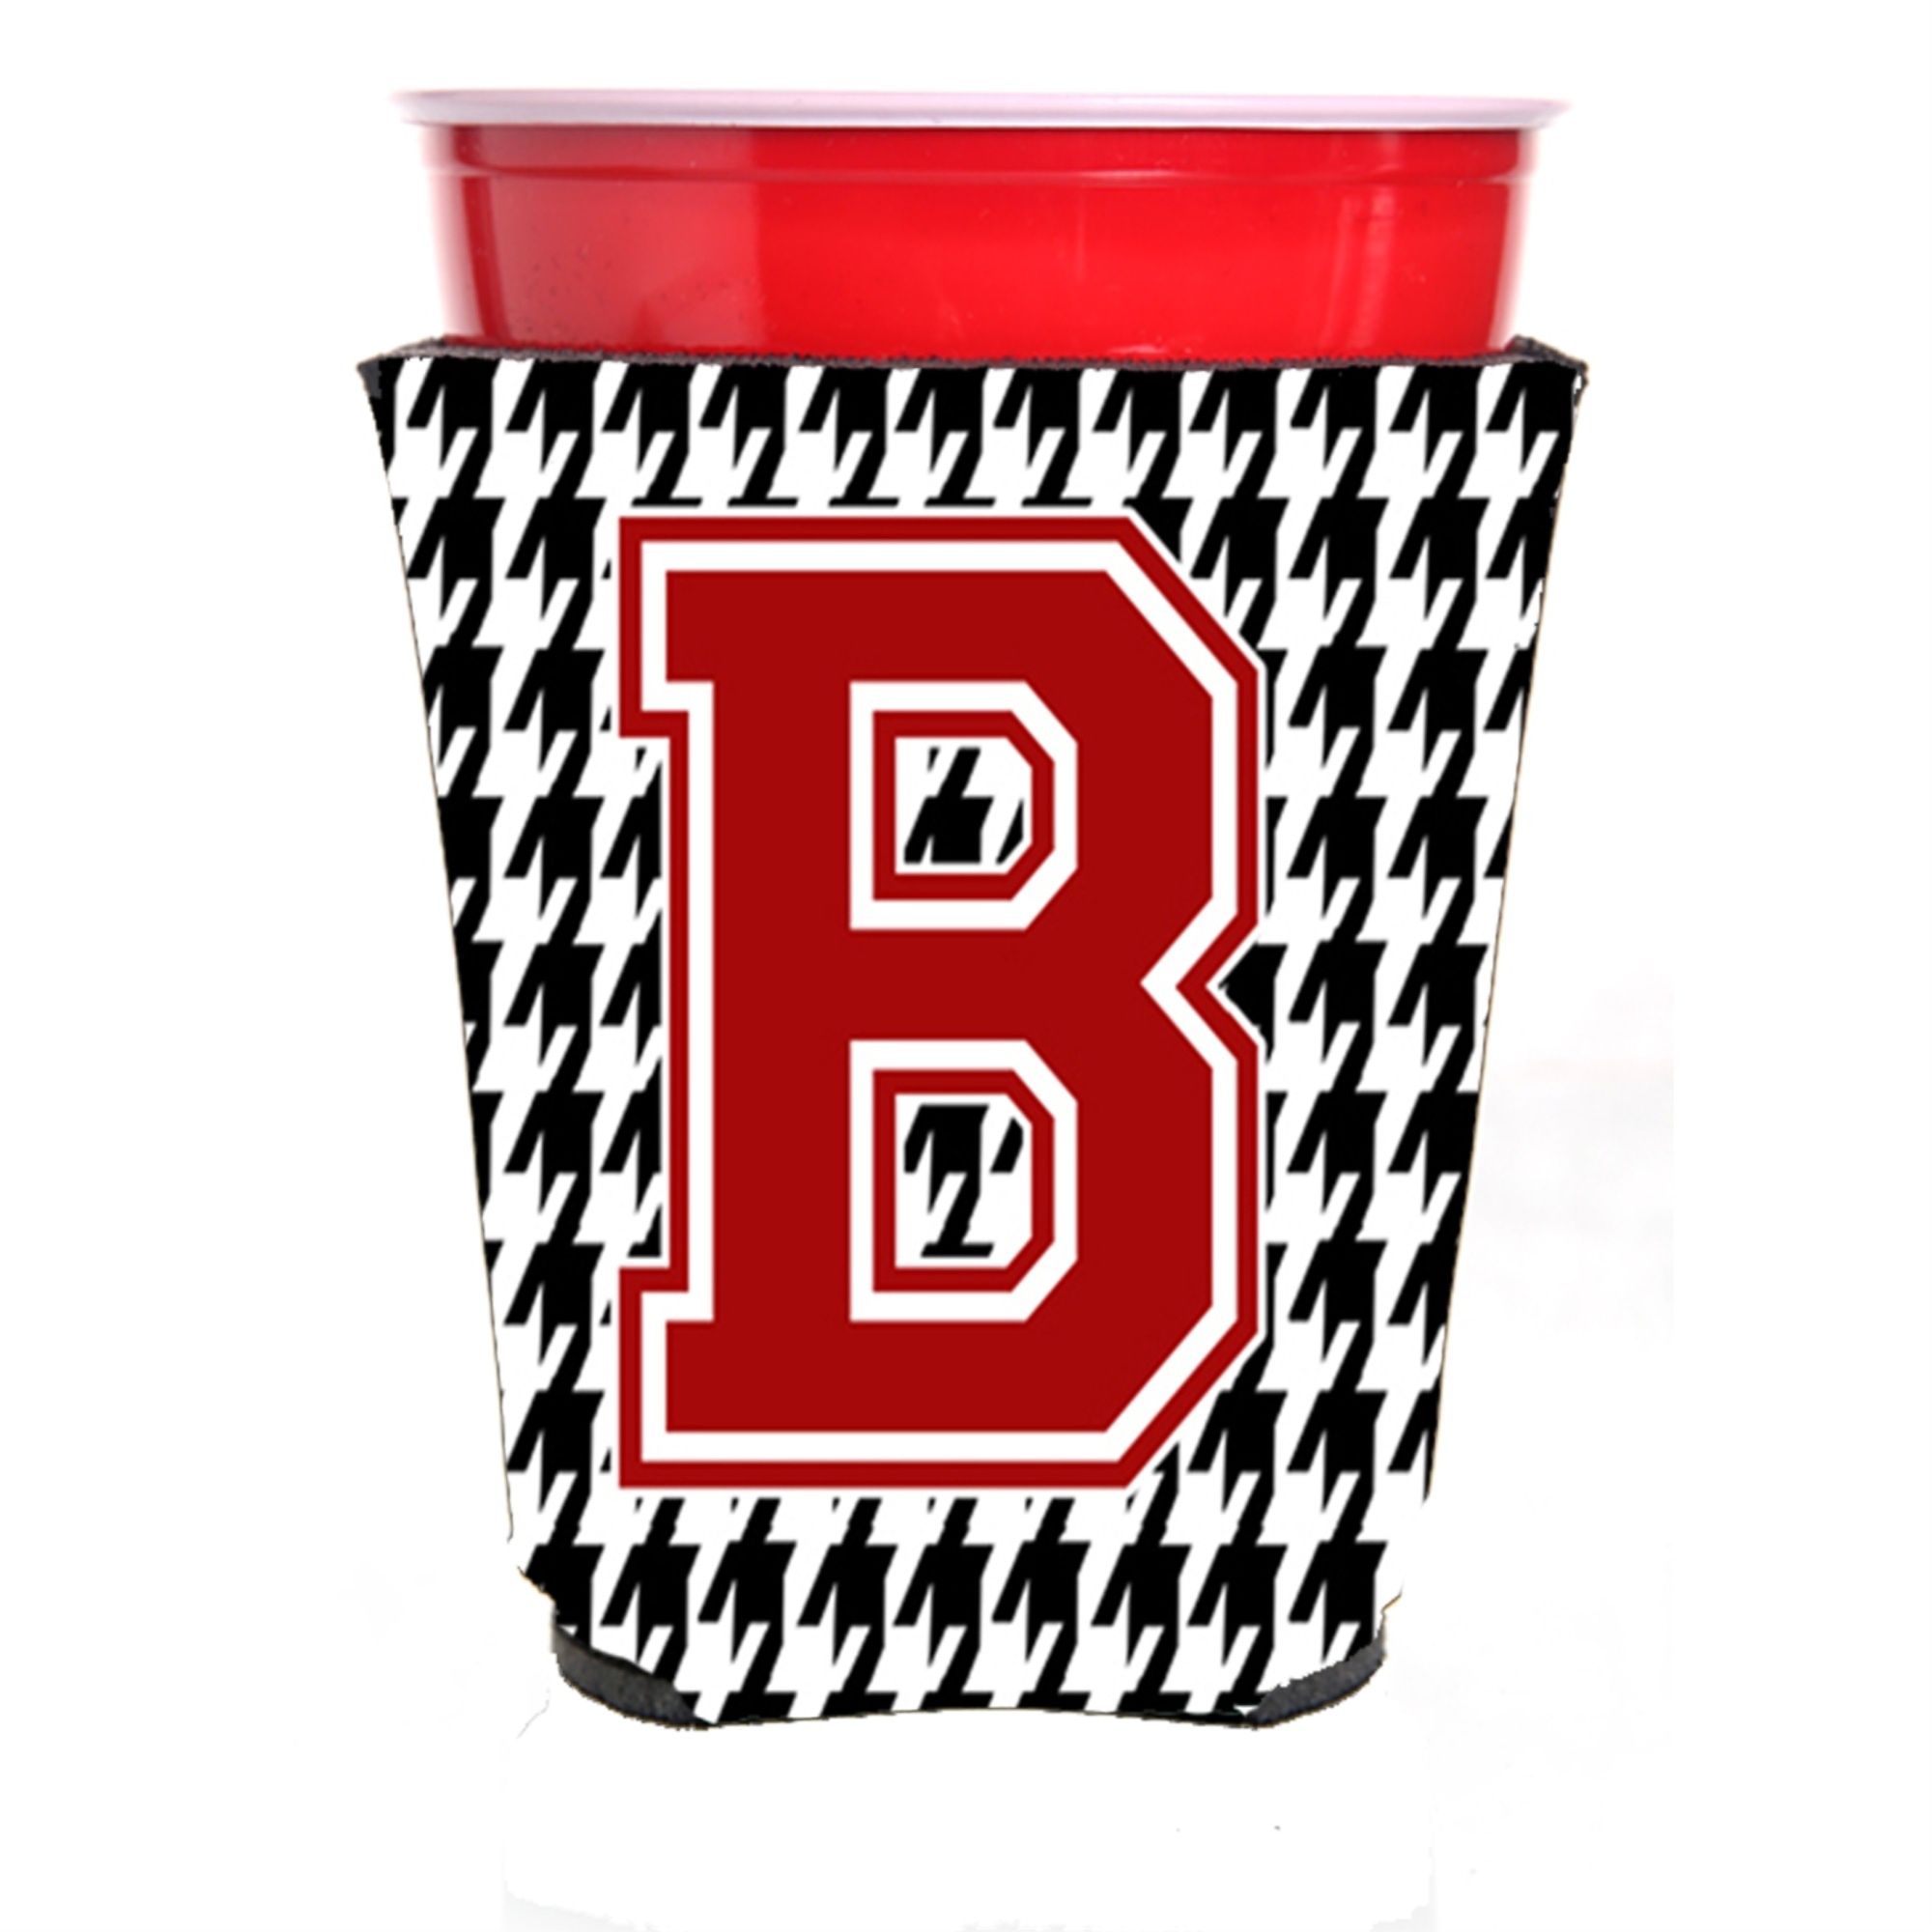
Monogram - Houndstooth Initial B Red Solo Cup Beverage Insulator Hugger CJ1021B-RSC
Brand: Caroline's Treasures
Fits Red Solo Cup Or Large Dunkin Donuts / Starbucks Ice Coffee Cup. Collapsible Foam. (16 Oz To 22 Oz Red Solo Cup) Toby Keith Made The Cups More Popular With His Song. We Make Them Nicer To Carry Around. The Top Of The Cup Is Still Exposed To Add Your Name With A Marker Too. Permanently Dyed And Fade Resistant Design. Great To Keep Track Of Your Beverage And Add A Bit Of Flair To A Gathering. Match With One Of The Insulated Coolers Or Coasters For A Nice Gift Pack. Wash The Hugger In Your Dishwasher Or Clothes Washer. Design Will Not Come Off. Model No : Cj1021B-Rscmonogram - Houndstooth Initial B Red Solo Cup Beverage Insulator Hugger Cj1021B-Rscbrand : Caroline'S Treasuresbrand : Caroline'S Treasures
Category: Home & Garden > Kitchen & Dining > Food & Beverage Carriers > Drink Sleeves > Cup Sleeves